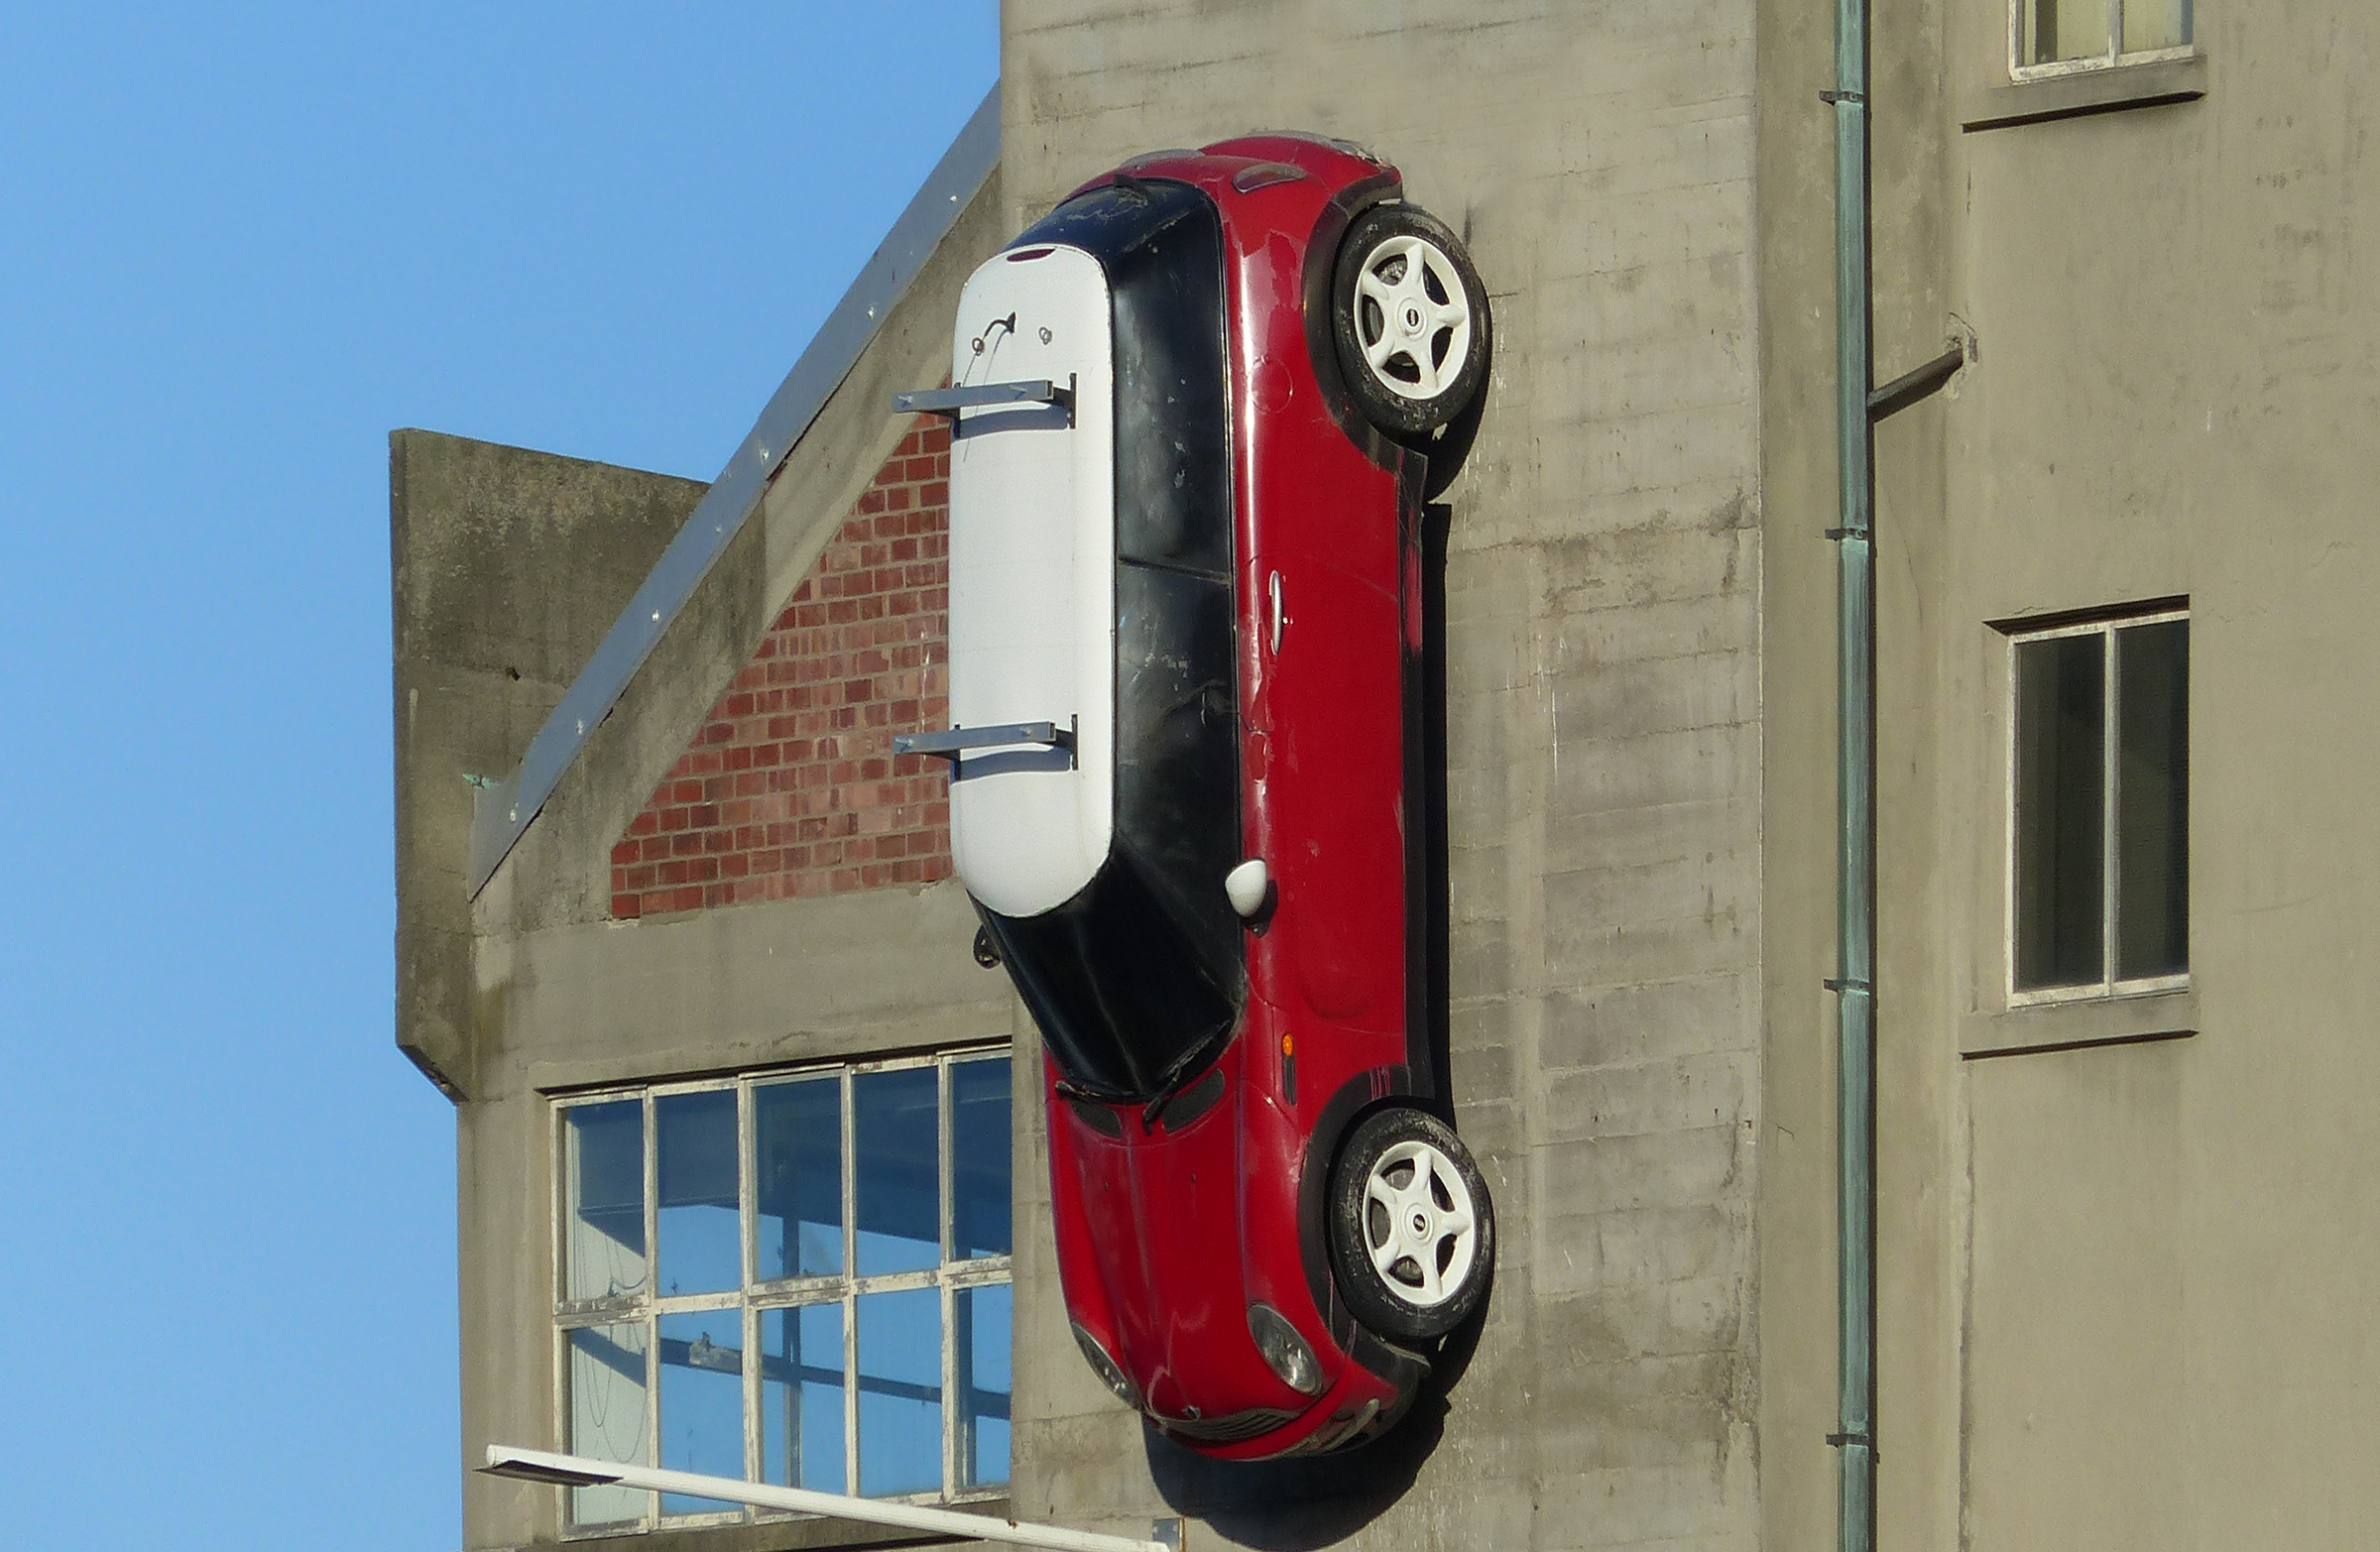
advertising, sign, red, signage, lighting, traffic light, art, christchurch, publicartworks, panasonicdmcfz200, minicooper, wallhanging, crazyparking, greatparking, minionawall, carart